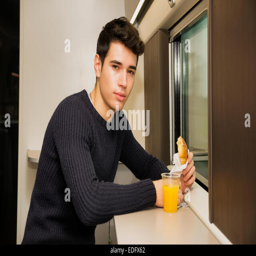
young man eating refreshments on a train